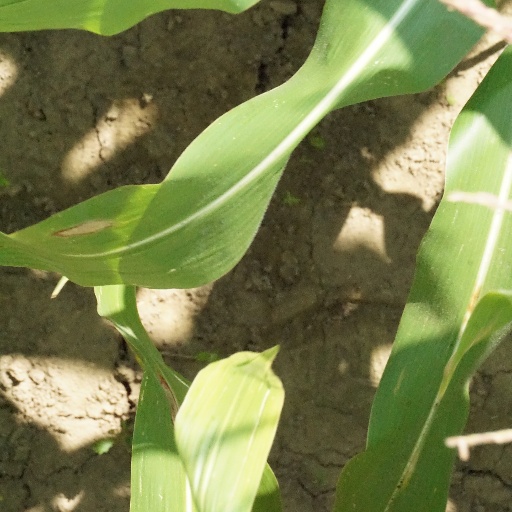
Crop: maize; corn